Electra (star)

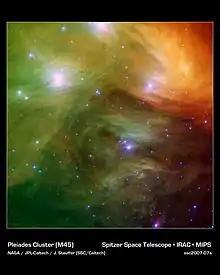
The Pleiades Cluster in infrared with Electra at the very top of the frame

Electra has an apparent brightness of 3.72, the third-brightest of the stars in the group. It belongs to the spectral class B6 IIIe and is approximately 440 light-years from the Sun. A number of papers have reported Electra to be a multiple star, but these have been contradictory and never confirmed.